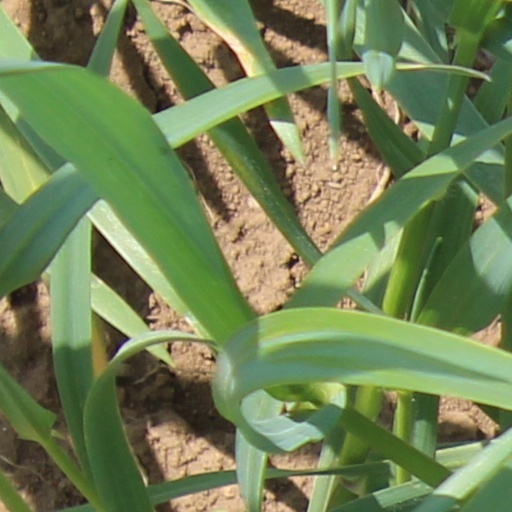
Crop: wheat